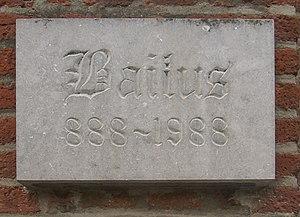
Baelen (Belgique: Pierre commémorative du millenaire apposée à la Maison communale
Baelen est une commune francophone de Belgique située en Région wallonne dans la province de Liège, ainsi qu'une localité où siège son administration.